Vogelsang Training Area

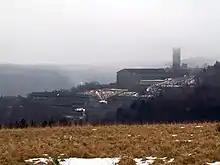
The mighty fort with its "comradeship houses" ("Kameradschaftshäuser")

After the end of the Second World War, in early 1946, the British Military Government considered for a while tearing down this prominent symbol of Nazism. In September 1946 the British commandeered 42 square kilometres of land around the fort as a military training area, ejecting the population of the nearby village of Wollseifen in doing so. In 1950 the British handed over the Vogelsang Training Area to the Belgian Armed Forces. However, under the terms of the transfer of ownership British Armed Forces continued to use the Camp. Offering a mix of military and outdoor pursuits for a period of around two weeks.